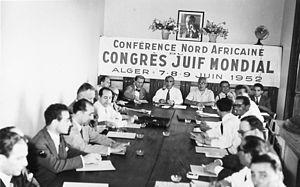
Le Congrès juif mondial est une fédération internationale de communautés et d'organisations juives, fondée en 1936 à Genève, et dont le siège mondial est à New York. D'après sa charte, le Congrès juif mondial a pour but premier d'être le « bras diplomatique du peuple juif ». Toutes les communautés et tous les groupes représentatifs juifs peuvent être membres du CJM, indépendamment de l'idéologie sociale, politique ou économique de leur pays hôte. Le siège du Congrès juif mondial est établi à New York. L'organisation possède des bureaux internationaux à Bruxelles, Jérusalem, Paris, Moscou, Buenos Aires et Genève.
L'histoire des Juifs en Algérie remonte à l’Antiquité, sans qu’il soit possible de retracer avec certitude l'époque et les circonstances de l’arrivée des premiers Juifs dans le territoire de l’actuelle Algérie. Plusieurs vagues d'immigration ont en tout cas contribué à accroître sa population. Il est possible qu'il y ait eu des Juifs à Carthage et dans le territoire actuel de l'Algérie avant la conquête romaine mais le développement des communautés juives est lié à la présence romaine. Les révoltes juives des Iᵉʳ et IIᵉ siècles en terre d'Israël et en Cyrénaïque ont certainement causé l'arrivée d'immigrants juifs en provenance de ces contrées. Le prosélytisme juif parmi les Berbères est un fait historique établi, mais son importance reste débattue.